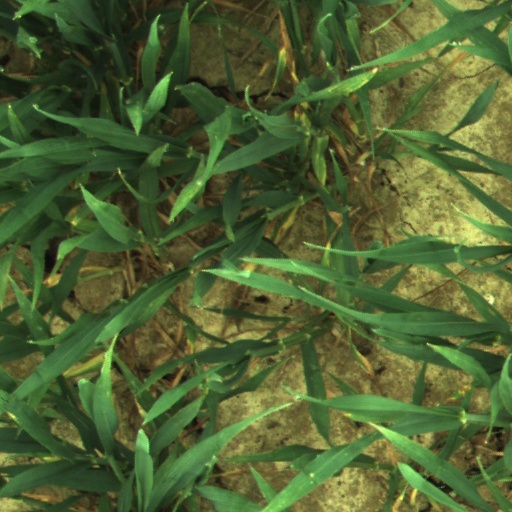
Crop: wheat